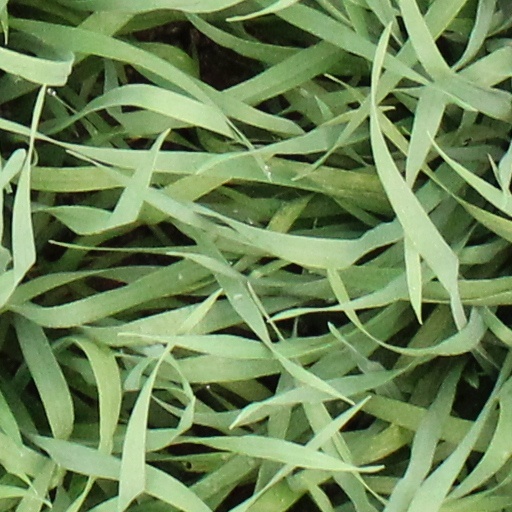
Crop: wheat